Fist of the North Star: Lost Paradise

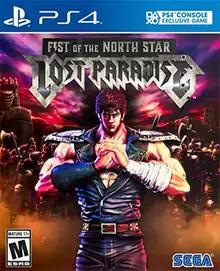
North American box art

Fist of the North Star: Lost Paradise is a 2018 action role-playing video game developed by Ryu Ga Gotoku Studio and published by Sega for the PlayStation 4. It is based on the manga franchise "Fist of the North Star" by Buronson and Tetsuo Hara, and features the gameplay and mechanics of Sega's "Yakuza" game series. It was released in Japan on March 8, 2018 and worldwide on October 2, 2018.